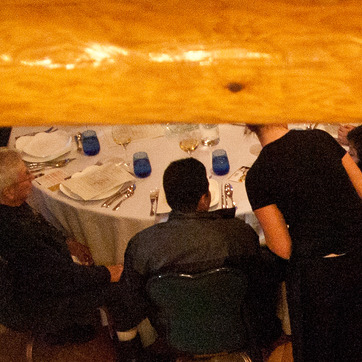
Material: hair